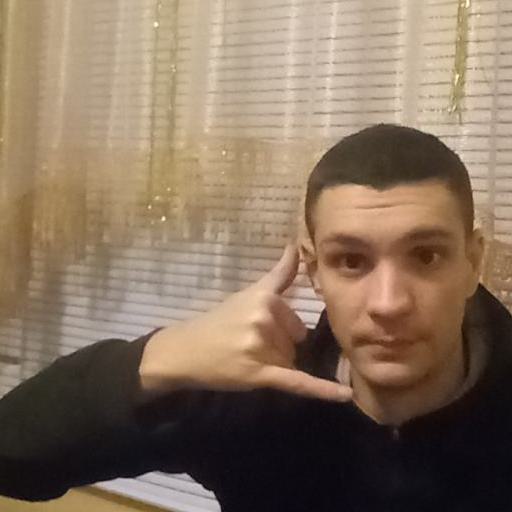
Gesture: call